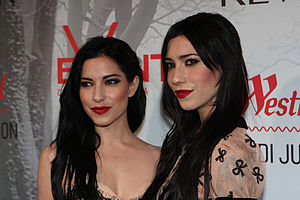
The Veronicas
The Veronicas er en australsk pop/rock duo bestående af de to enæggede tvillinger Lisa Marie og Jessica Louise Origliasso.